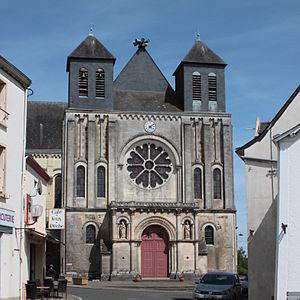
Église Notre-Dame de l'Assomption, 1883-1887-1936, Riaillé.
Riaillé est une commune française située dans l'Ouest de la France, dans le département de la Loire-Atlantique, en région Pays de la Loire. Sa devise est travail et loisir.
La liste des églises de la Loire-Atlantique recense de la manière la plus complète possible les églises, cathédrales et basiliques situées dans le département français de la Loire-Atlantique.